Aleutian subduction zone

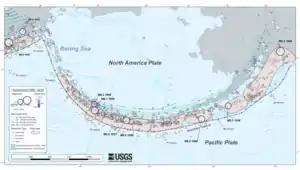

The Aleutian island arc crust in Alaska is ~25 km thick, and has a volume of ~2300 km per kilometer of the arc. Seismic reflection and refraction surveys indicate that the composition of the Aleutian island arc is not similar to the composition of continental crust. Relatively high p-wave velocities indicate mafic rocks are present and this is verified in the geology of the crust. In the upper crust, there is ~6 km of basaltic andesite, while the middle crust is composed of 5 km-thick mid-ocean ridge basalt (MORB), and 19 km- thick tholeiitic residue in the lower crust. Continental crusts usually have silicic upper crust and reflective lower crust, but these features are not found in the Aleutian arc.